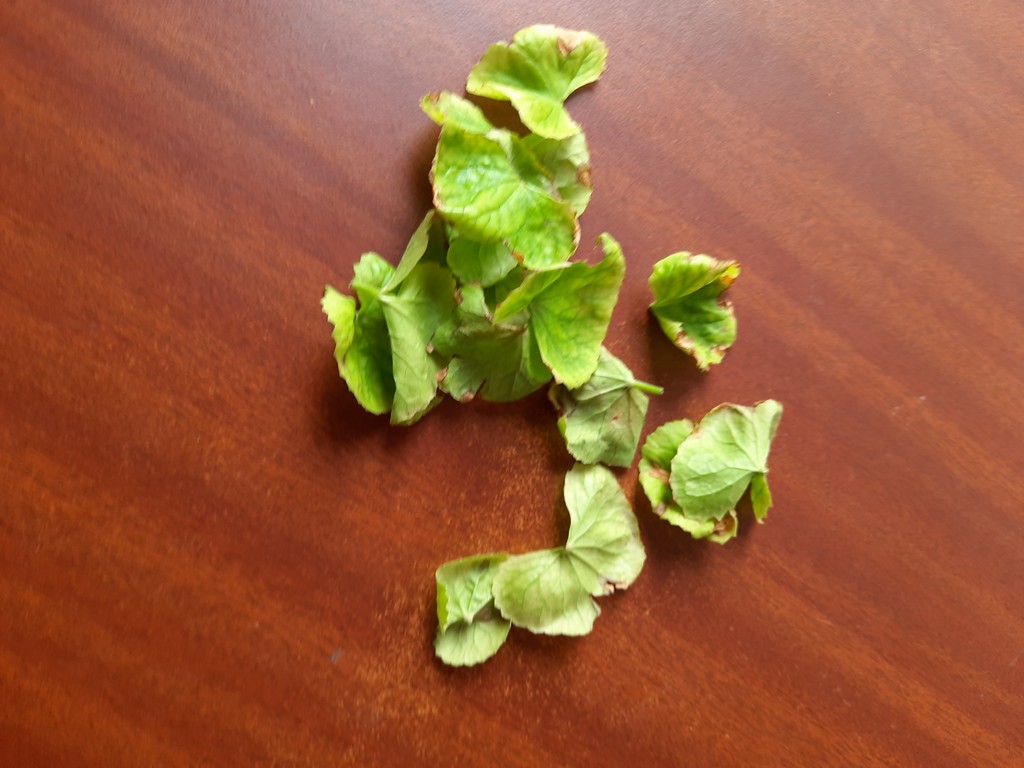
Label: Unhealthy